John Elferink

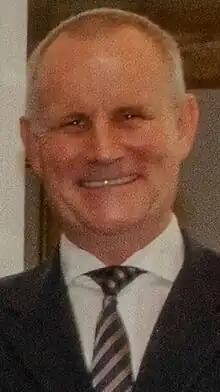
Elferink in 2015

Johan Wessel Elferink (born 24 September 1965) is an Australian politician. He is a former member of the Northern Territory Legislative Assembly for the Country Liberal Party.